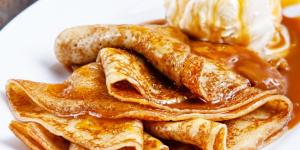
panqueques con manjar